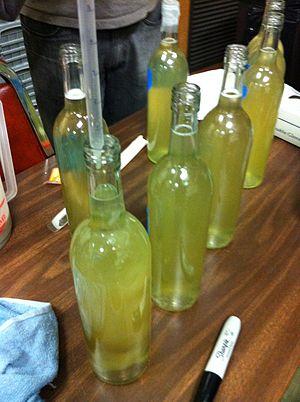
L’œnologie est la science qui a pour objet l'étude et la connaissance du vin. Ses domaines d'applications vont de la culture de la vigne à l'élaboration du vin, son élevage et son conditionnement. Par extension, l'œnologie concerne les domaines touchant de près ou de loin à la filière viti-vinicole et à la culture du vin.